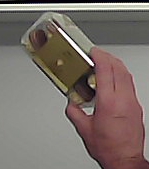
Product: rocher_chocolate